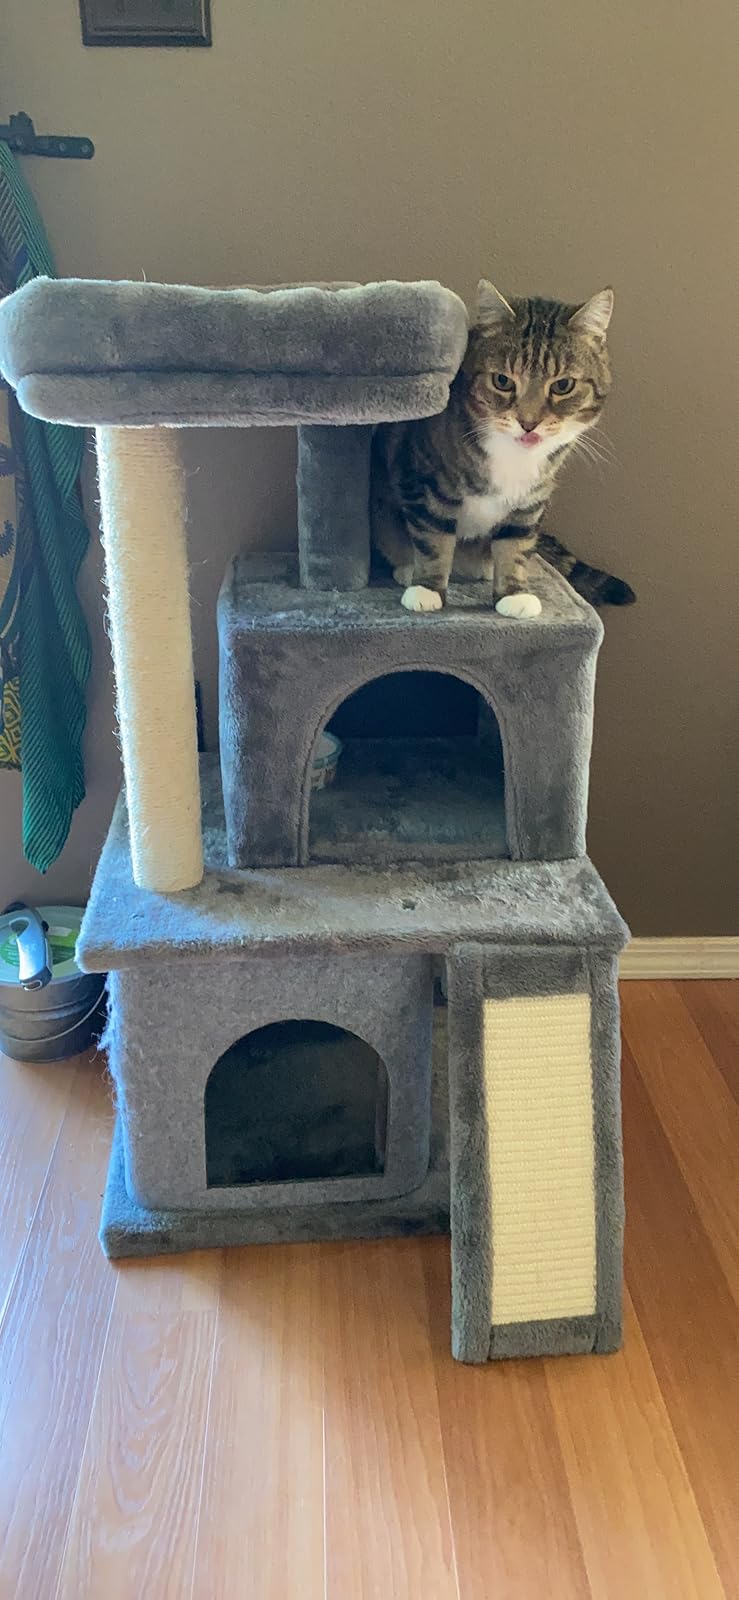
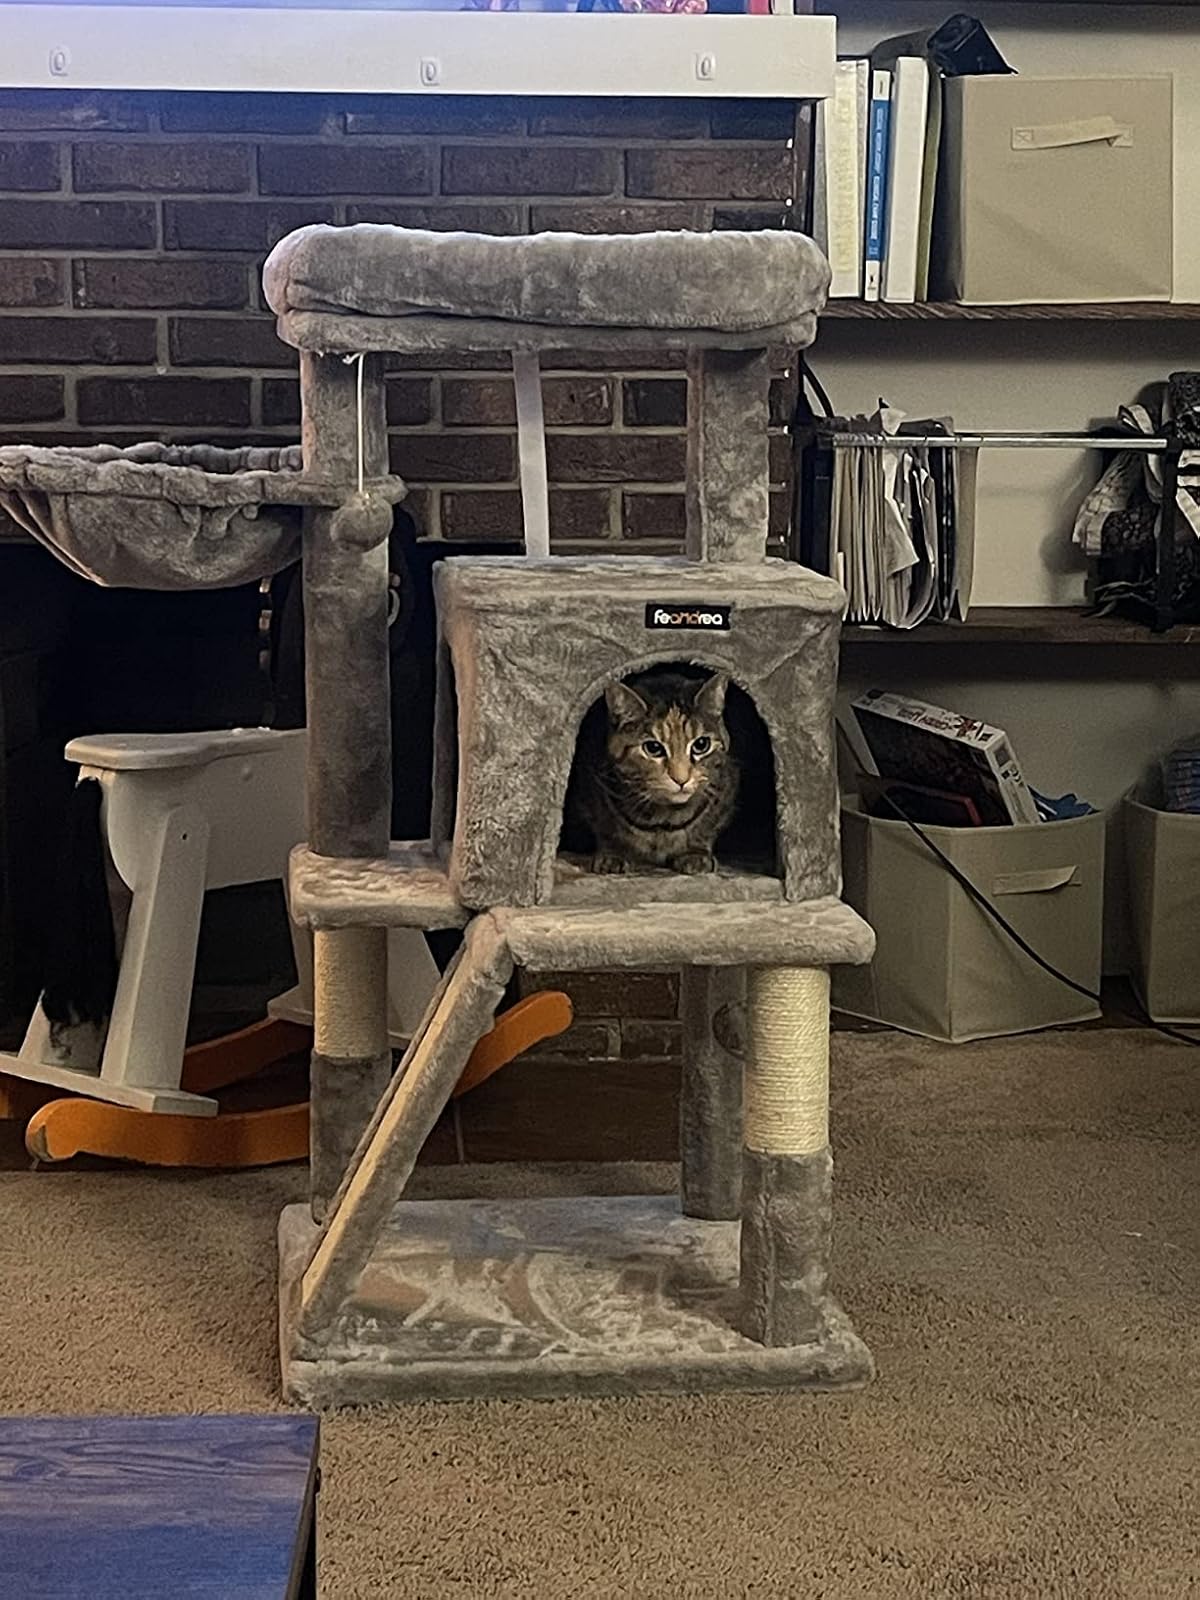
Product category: items_cat tree
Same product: no